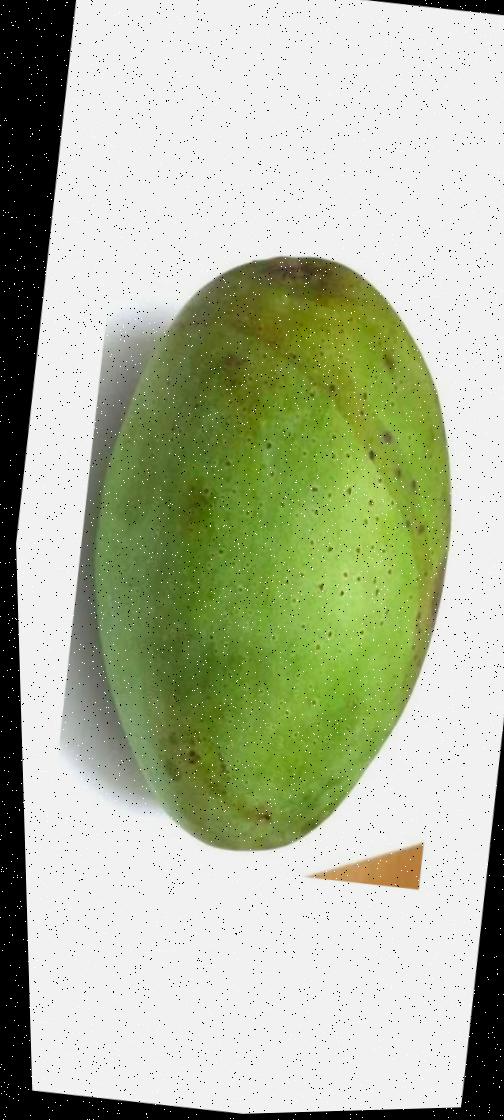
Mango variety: Fazli Shurmai